Once Upon a Time... Man

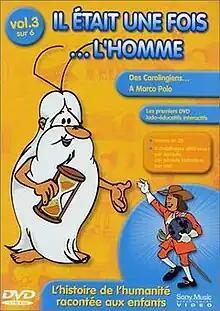
French DVD cover

Once Upon a Time... Man is an educational animated television series created and directed by Albert Barillé. It is the first series in the "Once Upon a Time..." franchise. It explains human history in a format adapted for children, with the action focused around one group of characters which appear in every episode dealing with the problems of the period depicted. Although historical figures would typically appear as themselves, occasionally they inherit the appearance and some of the personality of one of the archetypes. The series is known for explaining historic events to children from different viewpoints as the main characters come from different civilizations.